Gerald R. Ford-class aircraft carrier

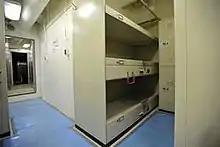
A typical berthing on "Gerald R. Ford"-class aircraft carriers of three racks per section

Systems that reduce crew workload have allowed the ship's company on "Gerald R. Ford"-class carriers to total only 2,600 sailors, about 700 fewer than a "Nimitz"-class carrier. The massive, 180-man berthing areas on the "Nimitz" class are replaced by 40-rack berthing areas on "Gerald R. Ford"-class carriers. The smaller berthings are quieter and the layout requires less foot traffic through other spaces. Typically the racks are stacked three high, with locker space per person. The berthings do not feature modern "sit-up" racks with more headroom; bottom and middle racks only accommodate a sailor lying down. Each berthing has an associated head, including showers, vacuum-powered septic-system toilets (no urinals since the berthings are built gender-neutral) and sinks to reduce travel and traffic to access those facilities. WiFi-enabled lounges are located across the passageway in separate spaces from the berthing's racks.